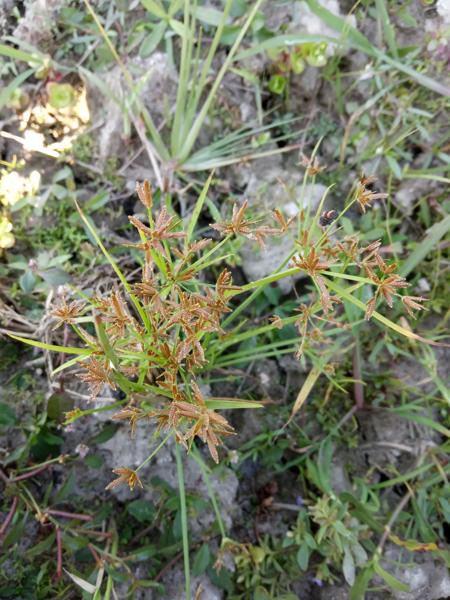
Weed species: Cyperus ochraceus